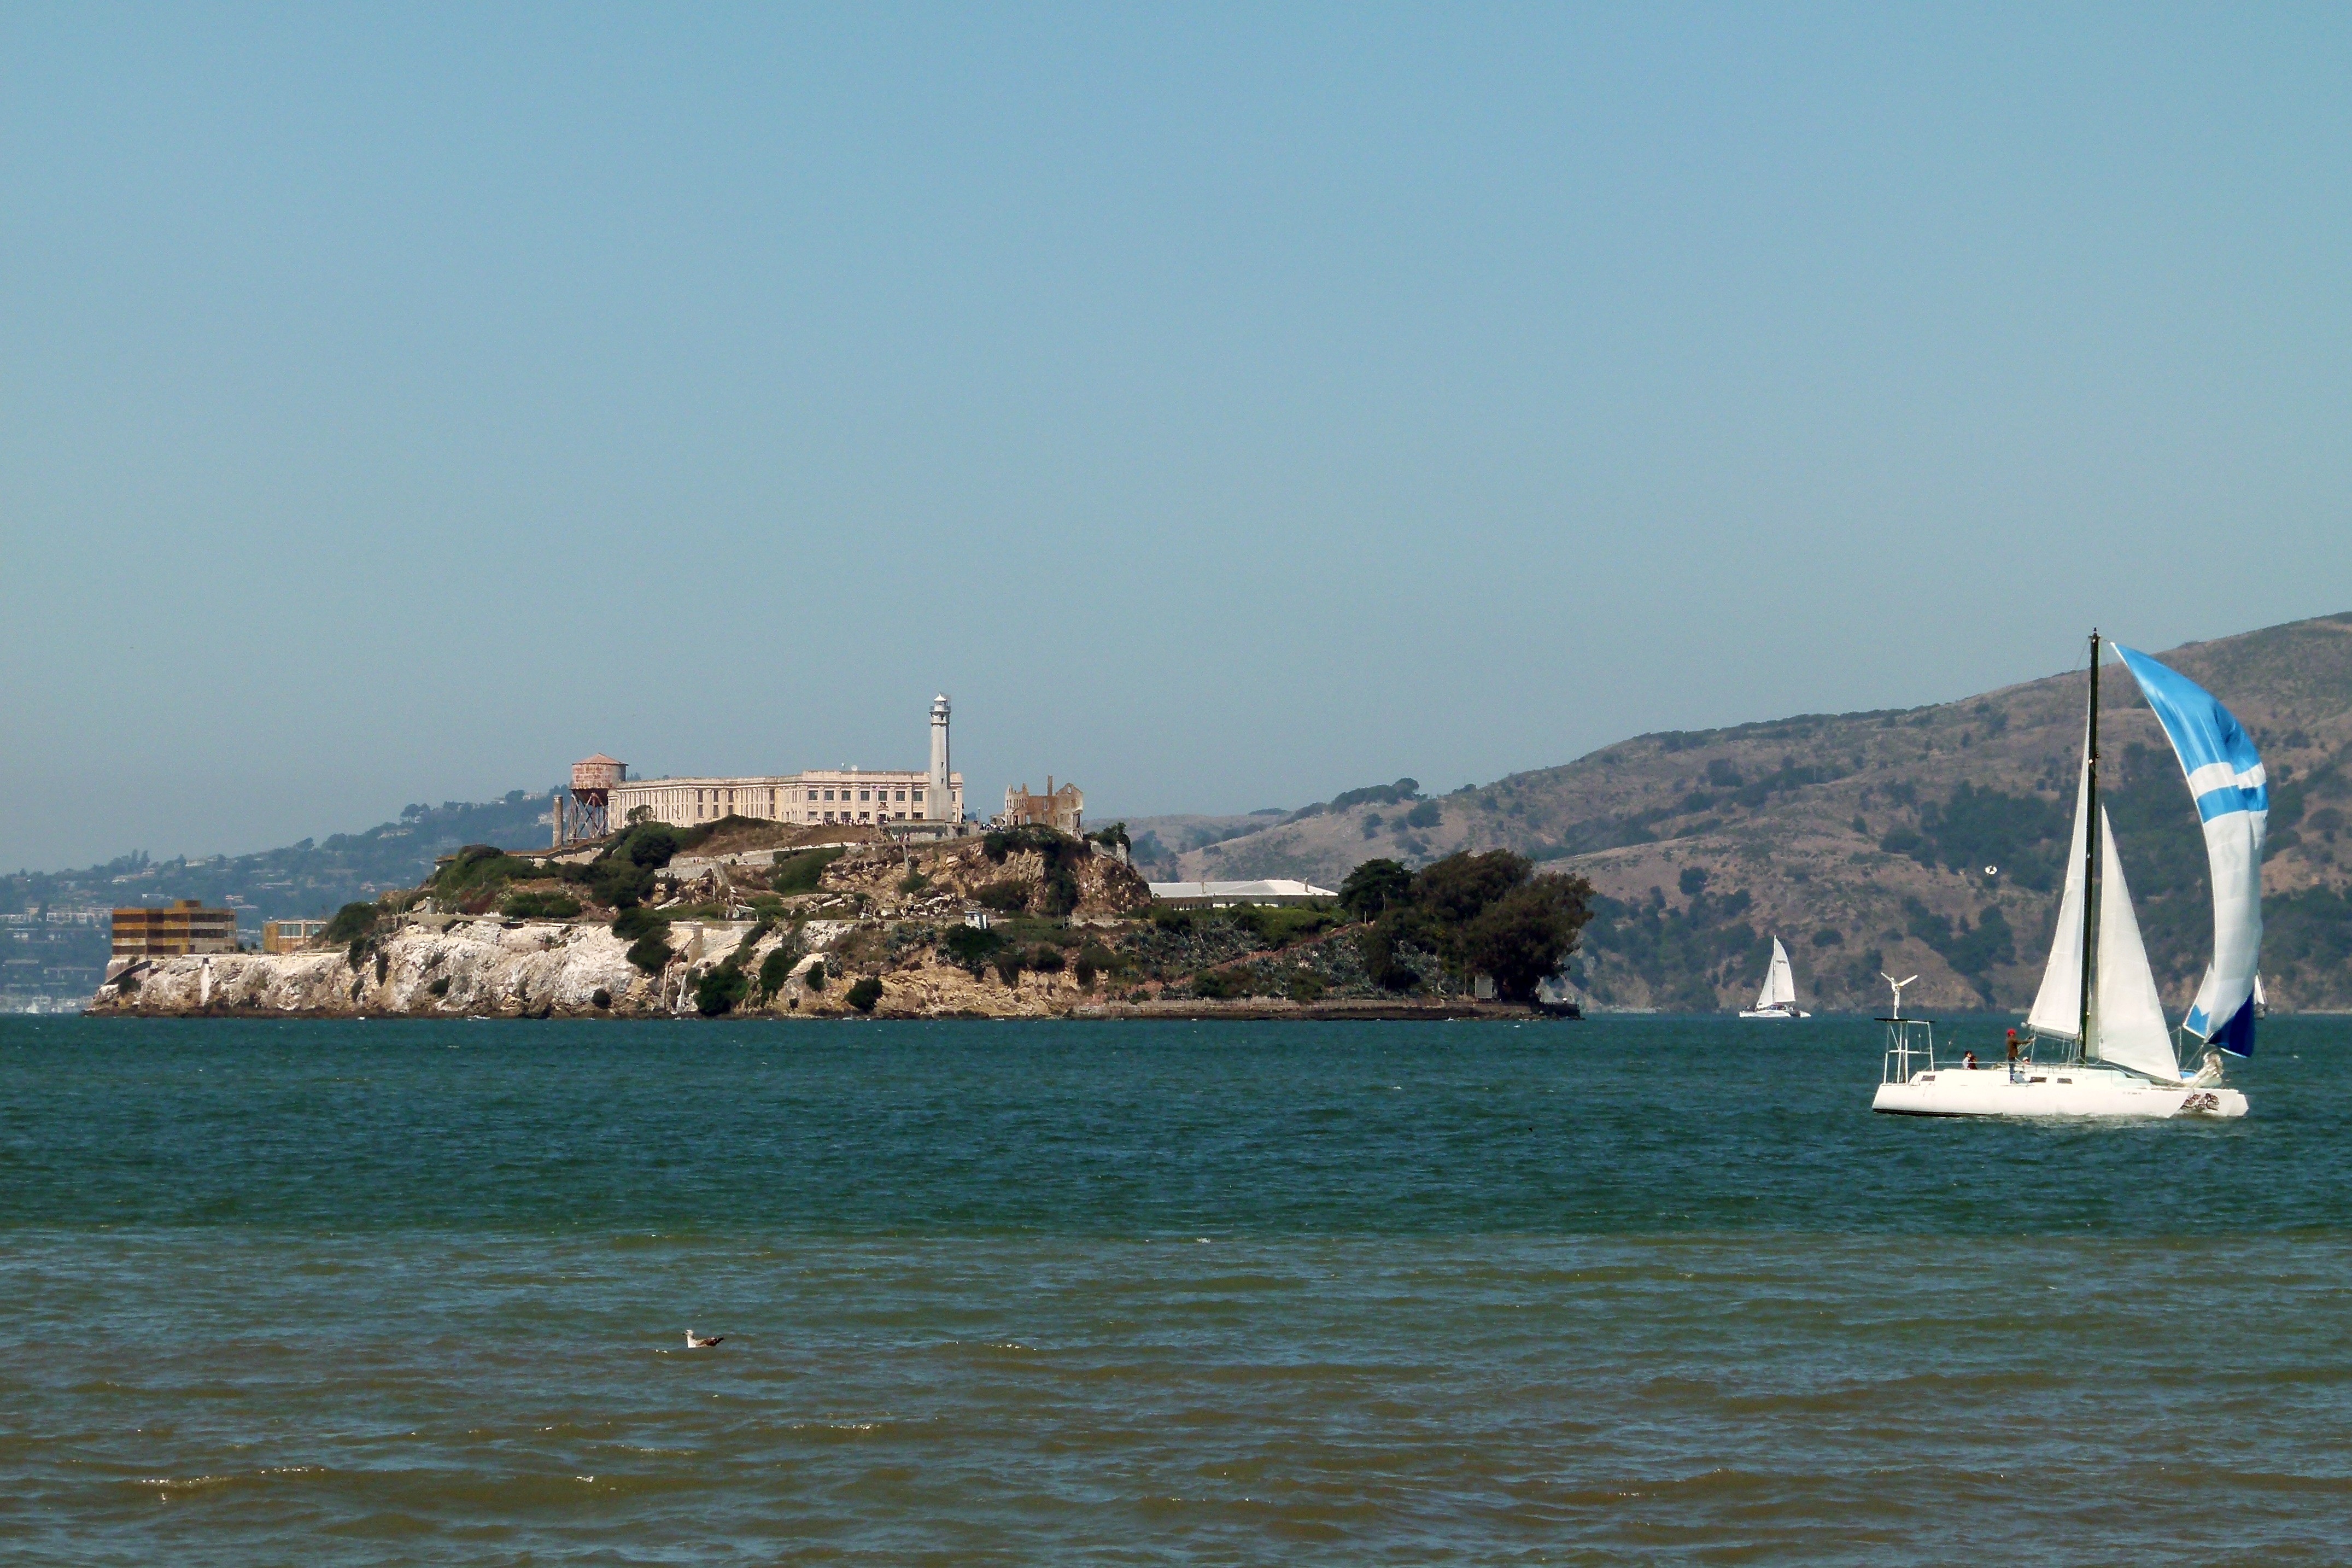
beach, sea, coast, water, ocean, boat, ship, san francisco, vehicle, sailing, usa, bay, island, sailboat, california, sail, prison, pacific, watercraft, alcatraz, cape, sailing ship, high security prison